Gladys Tignor Peterson

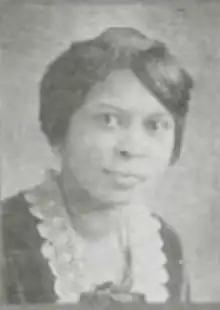
Gladys Tignor Peterson, from the 1922 yearbook of Howard University's Law School

Gladys E. Tignor Peterson (July 11, 1898 – May 1985) was an American educator. She worked as a teacher, principal, and administrator in the Washington, D.C. schools for over forty years, until she retired in 1962.